The Chinese Language: Fact and Fantasy

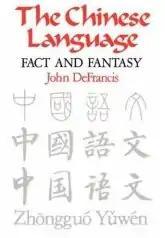
Cover of the paperback edition

The Chinese Language: Fact and Fantasy is a book written by John DeFrancis, published in 1984 by University of Hawaiʻi Press. The book describes some of the concepts underlying the Chinese language and writing system, and gives the author's position on a number of ideas about the language.